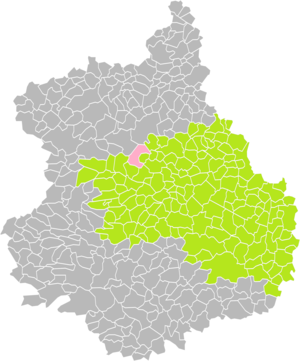
situation de la commune de Mittainvilliers-Vérigny dans l'arrondissement de Chartres (Eure-et-Loir).
Mittainvilliers-Vérigny est une commune nouvelle française, issue de la fusion au 1er janvier 2016 des communes de Mittainvilliers et Vérigny, situées dans le département d’Eure-et-Loir, en région Centre-Val-de-Loire. Aucune commune déléguée n'est créée.